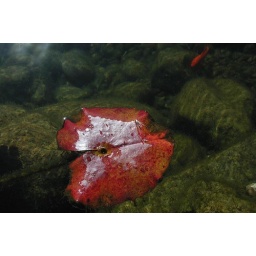
red leaf over algae rocks